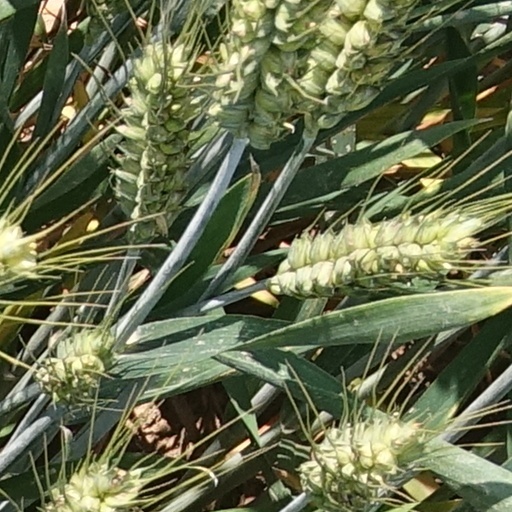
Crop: wheat